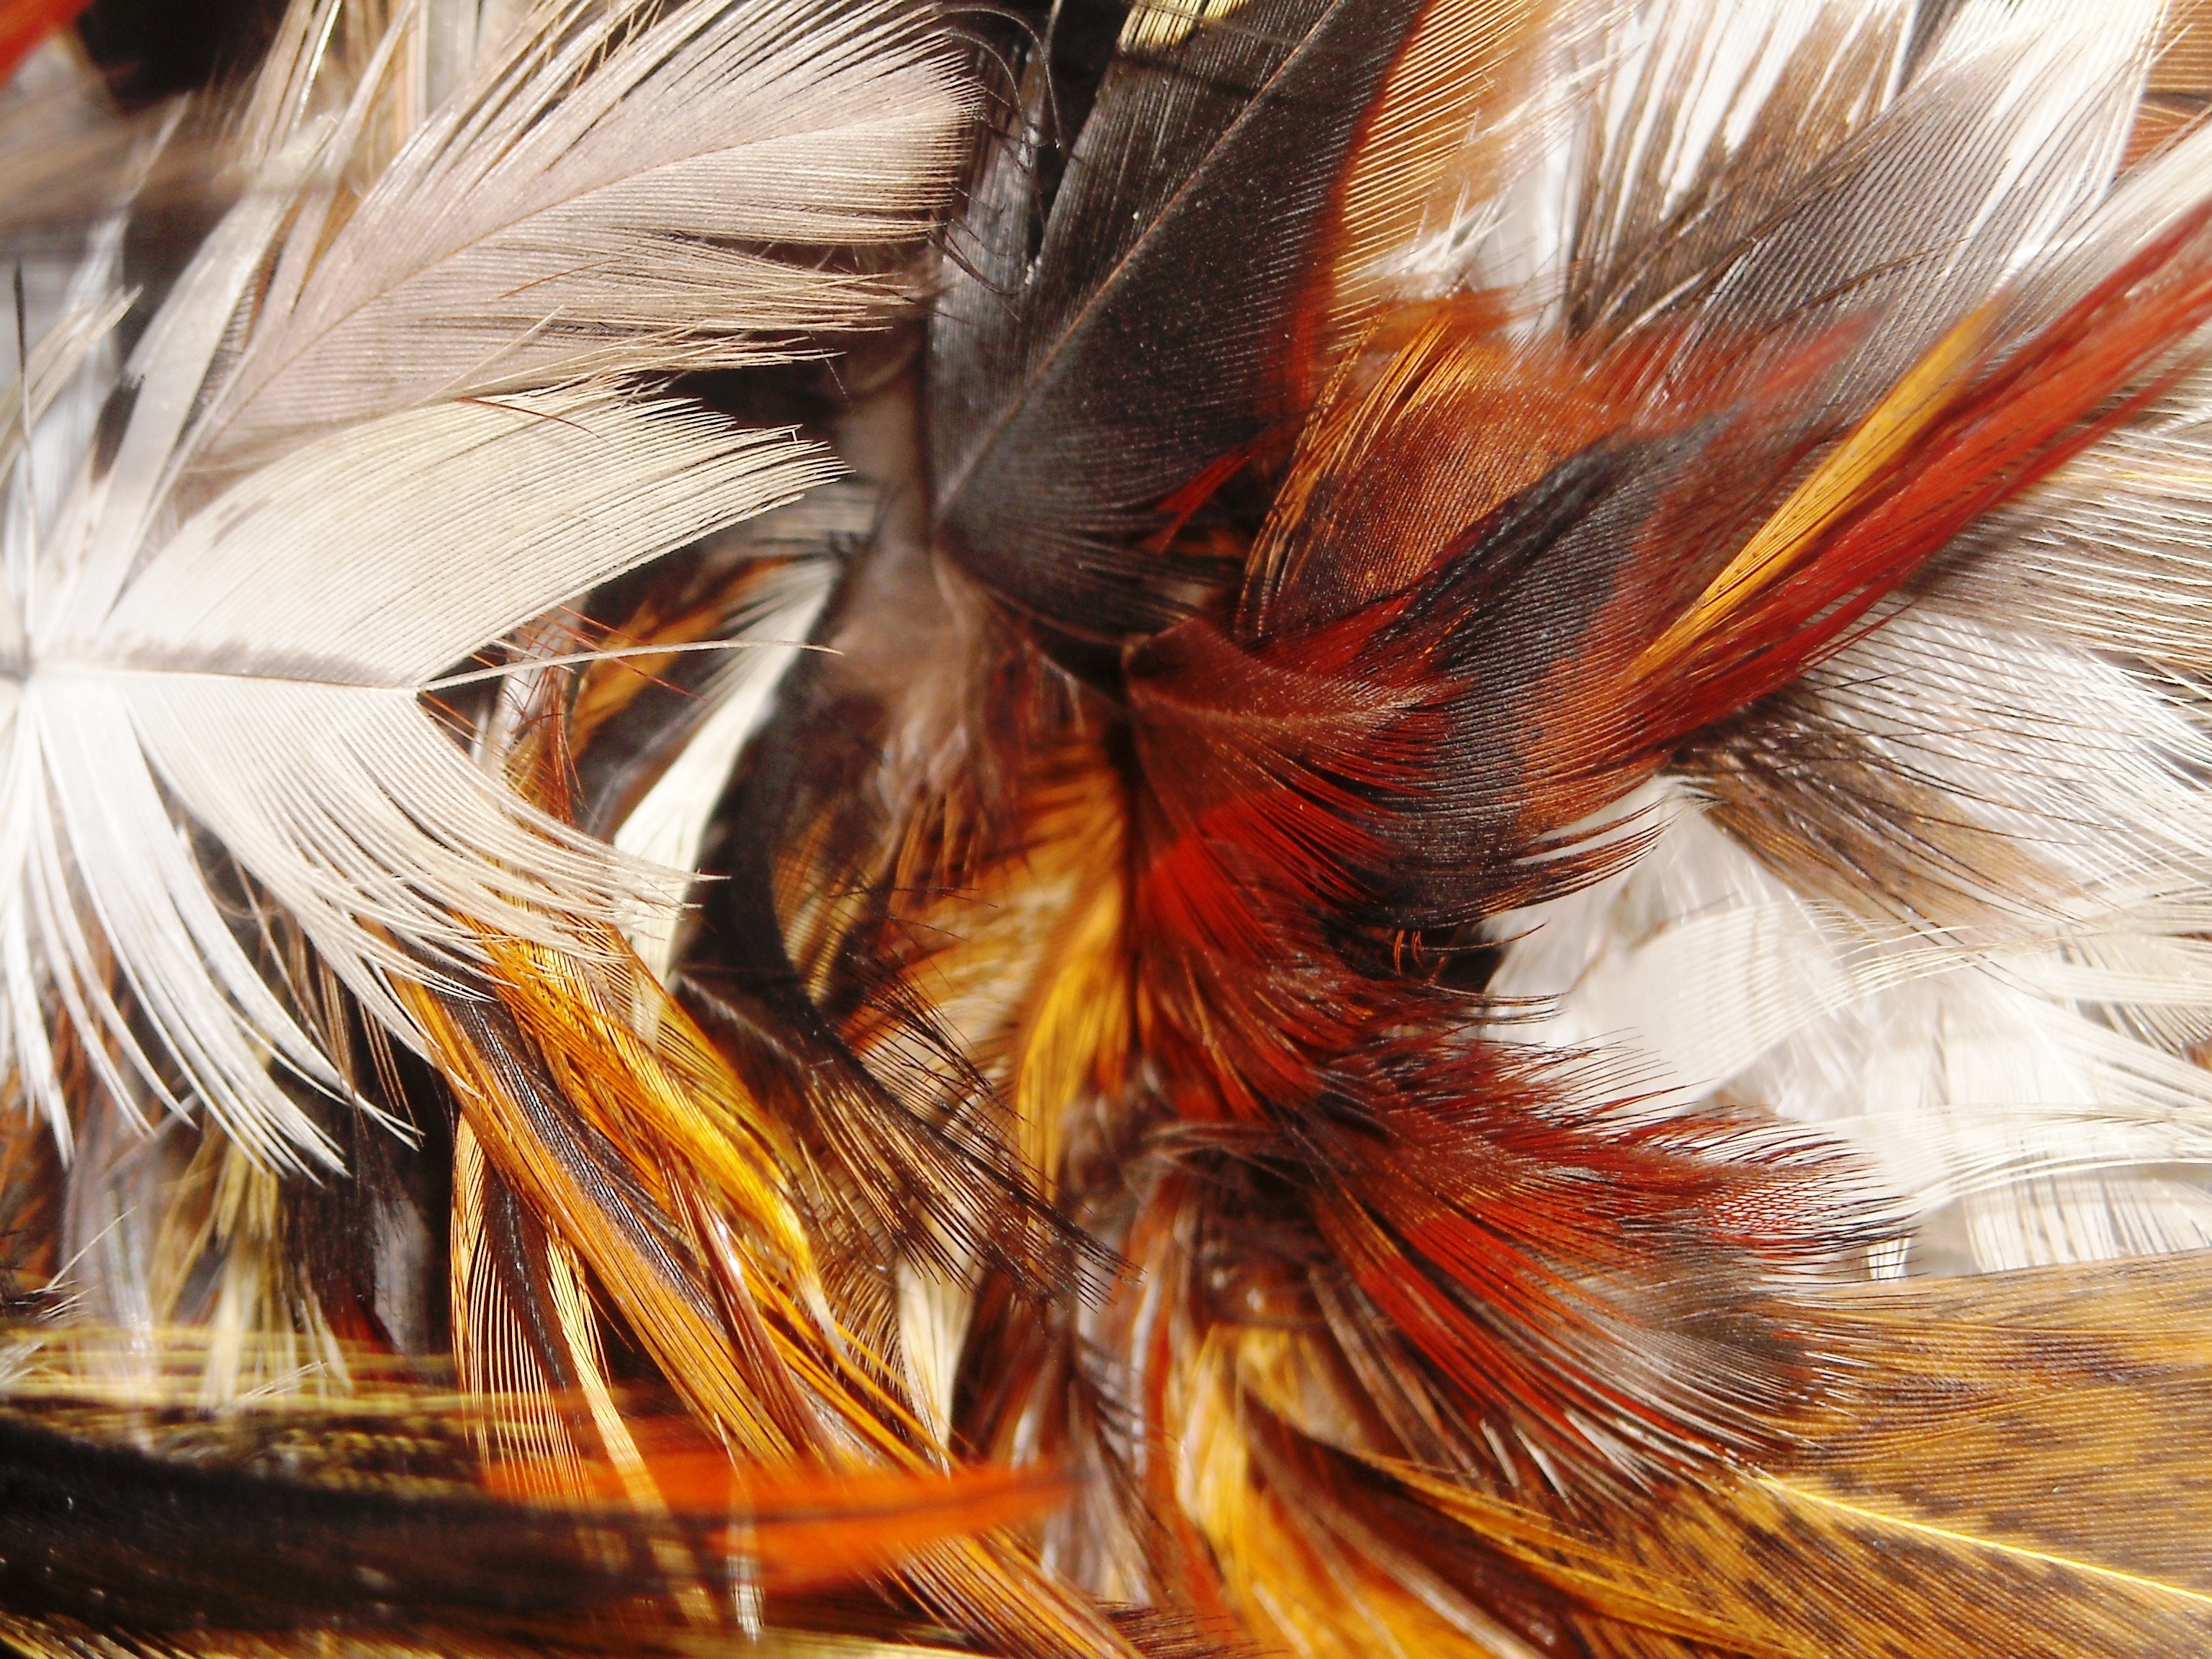
bird, wing, white, orange, red, feather, chicken, material, close up, vertebrate, macro photography, fashion accessory